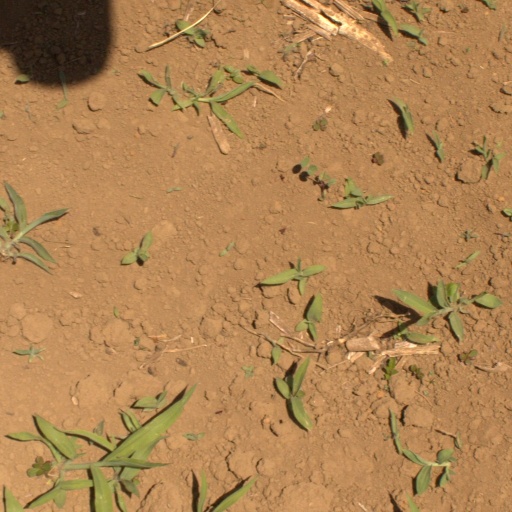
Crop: Jerusalem artichoke